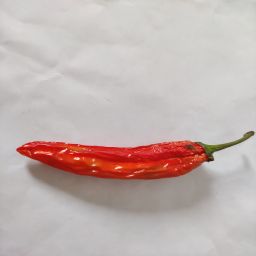
Crop: New Mexico Green Chile
Quality: Dried